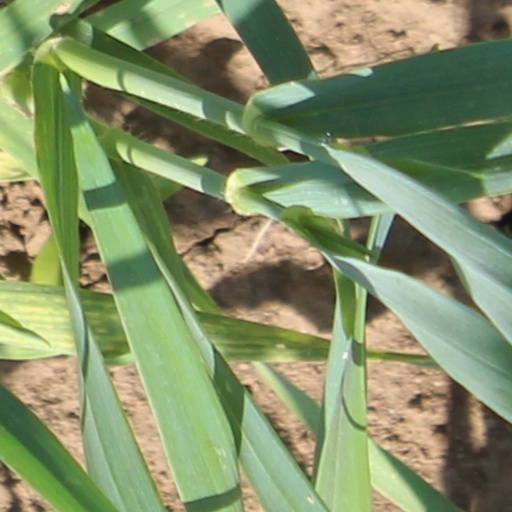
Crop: wheat